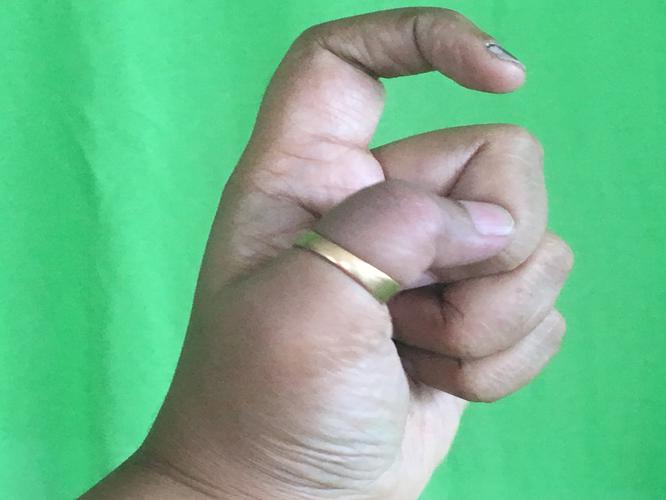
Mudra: Tamarachudam
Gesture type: single_hand